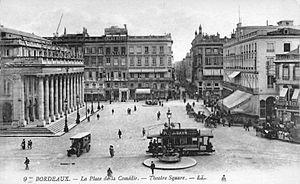
Le tramway de Bordeaux est le principal système de transport en commun de la ville française de Bordeaux et son agglomération. Depuis 2019, il comprend quatre lignes d’une longueur totale de 71 km. Les trois premières lignes sont ouvertes progressivement entre 21 décembre 2003 et le 3 juillet 2004, puis elles sont chacune étendues au-delà de la rocade de Bordeaux entre 2005 et 2019. La quatrième ligne ouvre en deux temps entre le 14 décembre 2019 et le 29 février 2020, pour desservir le cadran nord-ouest de l'agglomération.
La première ligne de tramway de Bordeaux, à traction hippomobile, a été inaugurée en mai 1880, par le maire Albert Brandenburg. Puis le maire Camille Cousteau inaugurera en février 1900 la première ligne de tramway électrique.
Camille Cousteau a été le premier maire socialiste de Bordeaux de 1896 à 1900.
Le Grand Théâtre de Bordeaux, commandé par le maréchal de Richelieu, gouverneur de Guyenne, et édifié par l'architecte Victor Louis, a été inauguré le 7 avril 1780 avec la représentation de l'Athalie de Jean Racine.